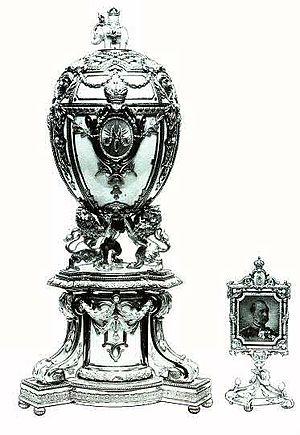
Les œufs de Fabergé sont des objets précieux créés par le joaillier Pierre-Karl Fabergé.